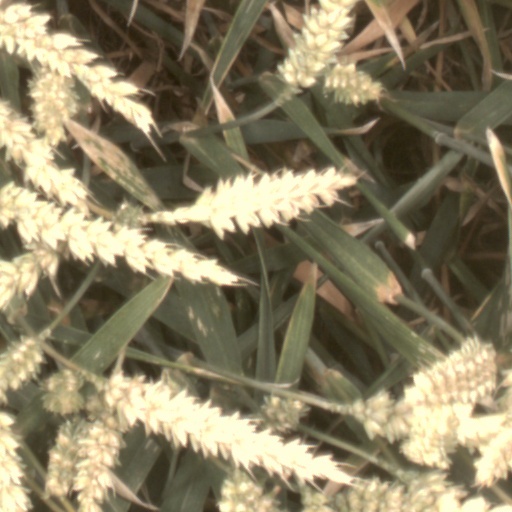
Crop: wheat